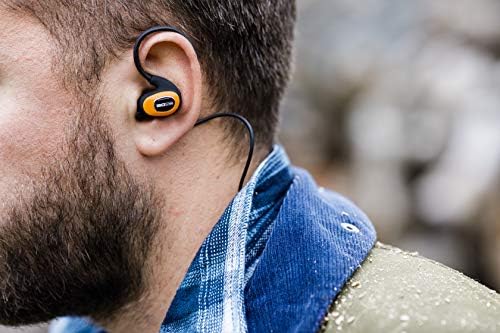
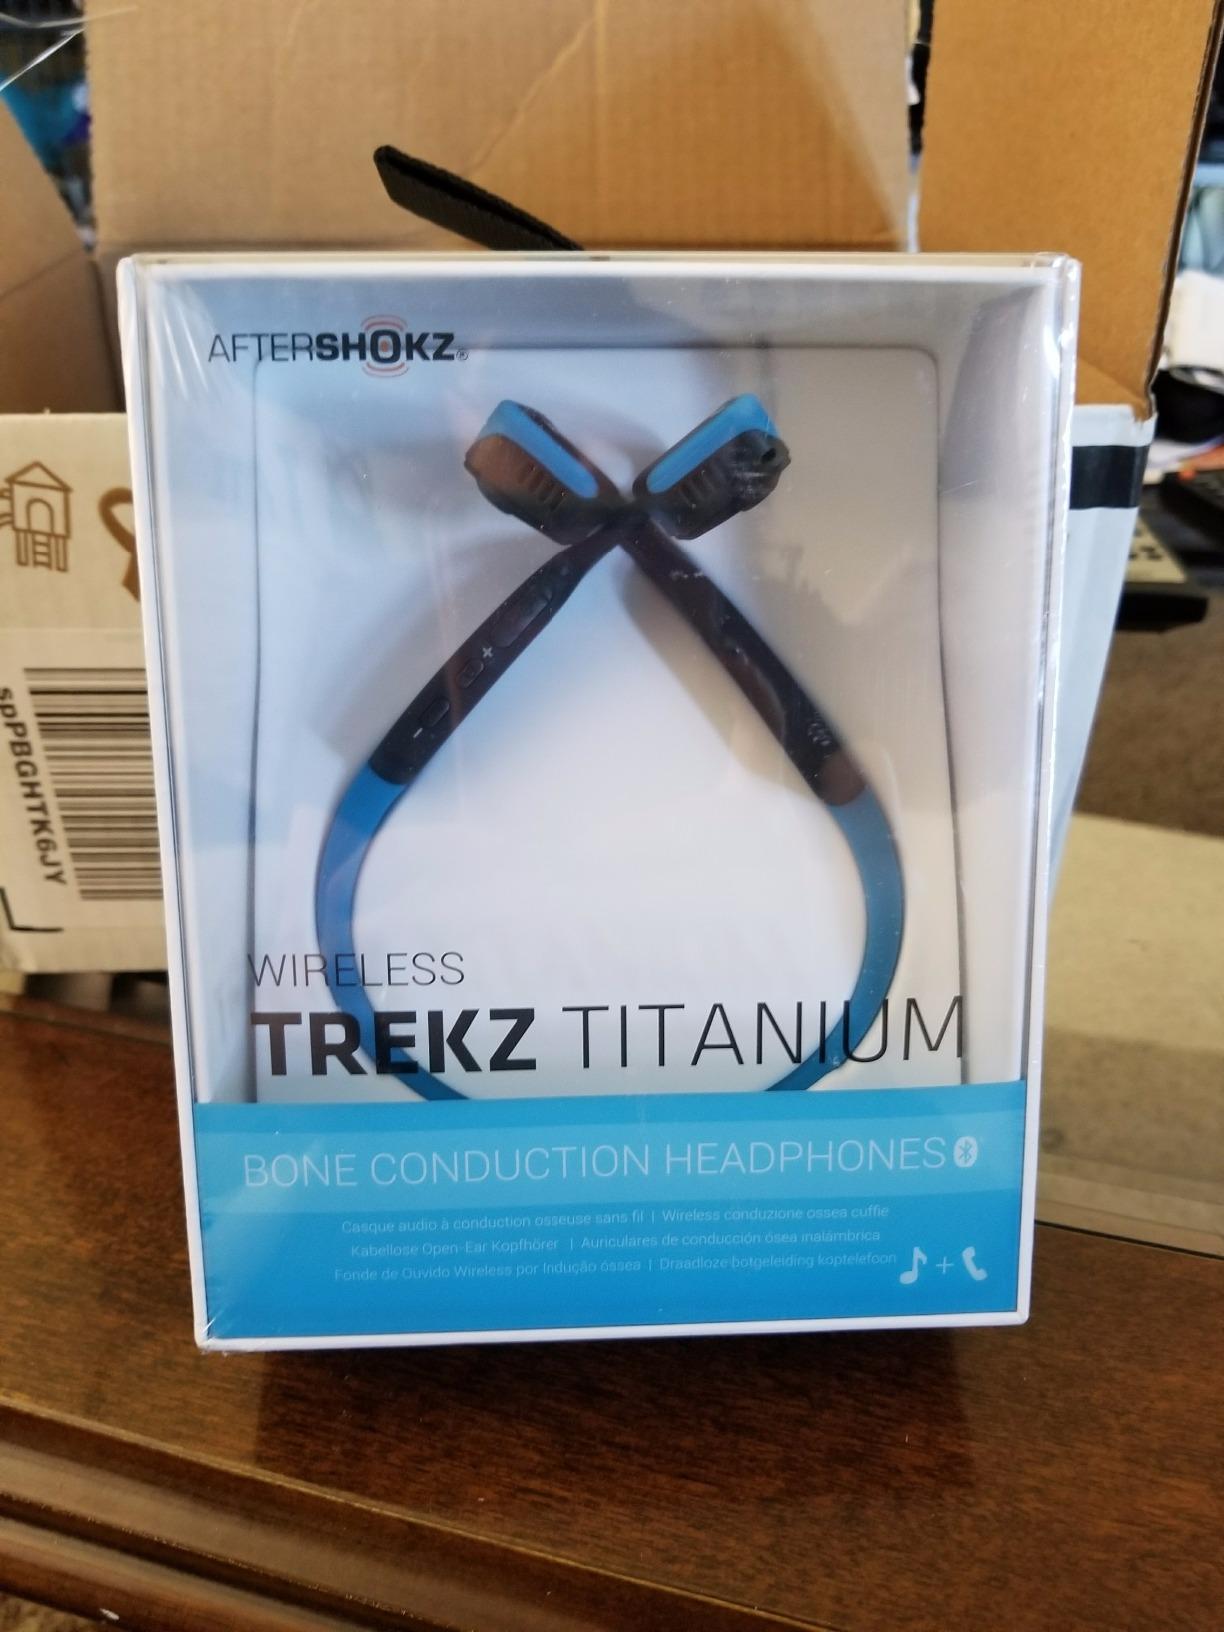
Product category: headphones
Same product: no